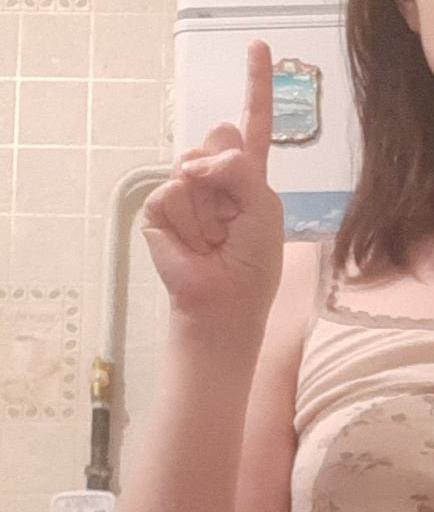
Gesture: one